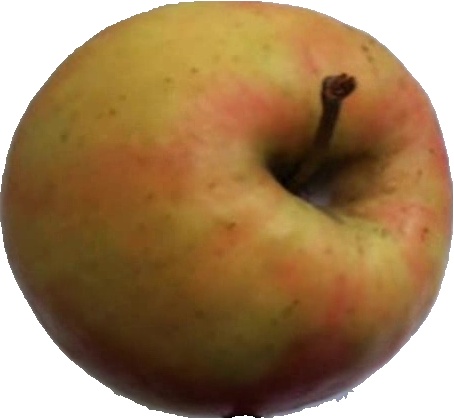
Label: apple_pink_lady_1